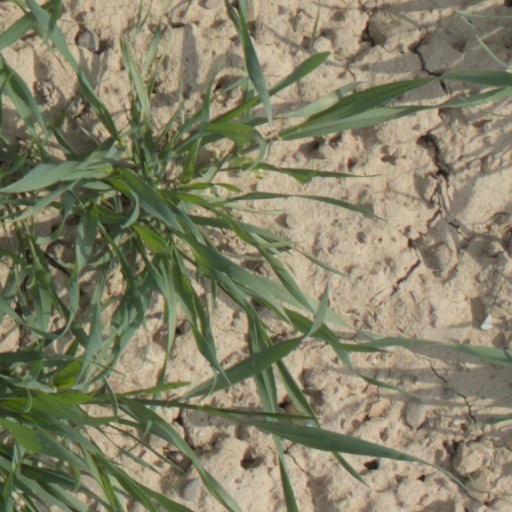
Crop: wheat